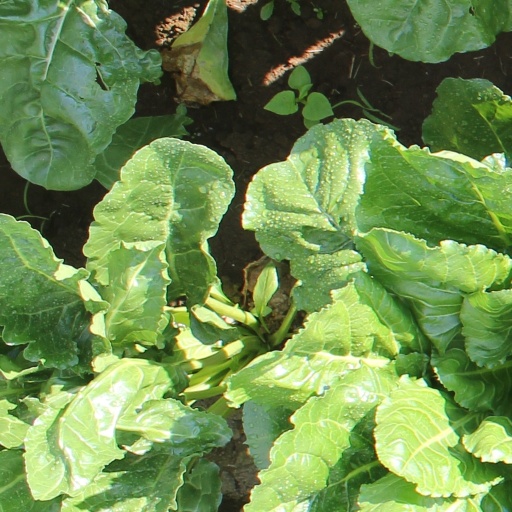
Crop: sugar beet